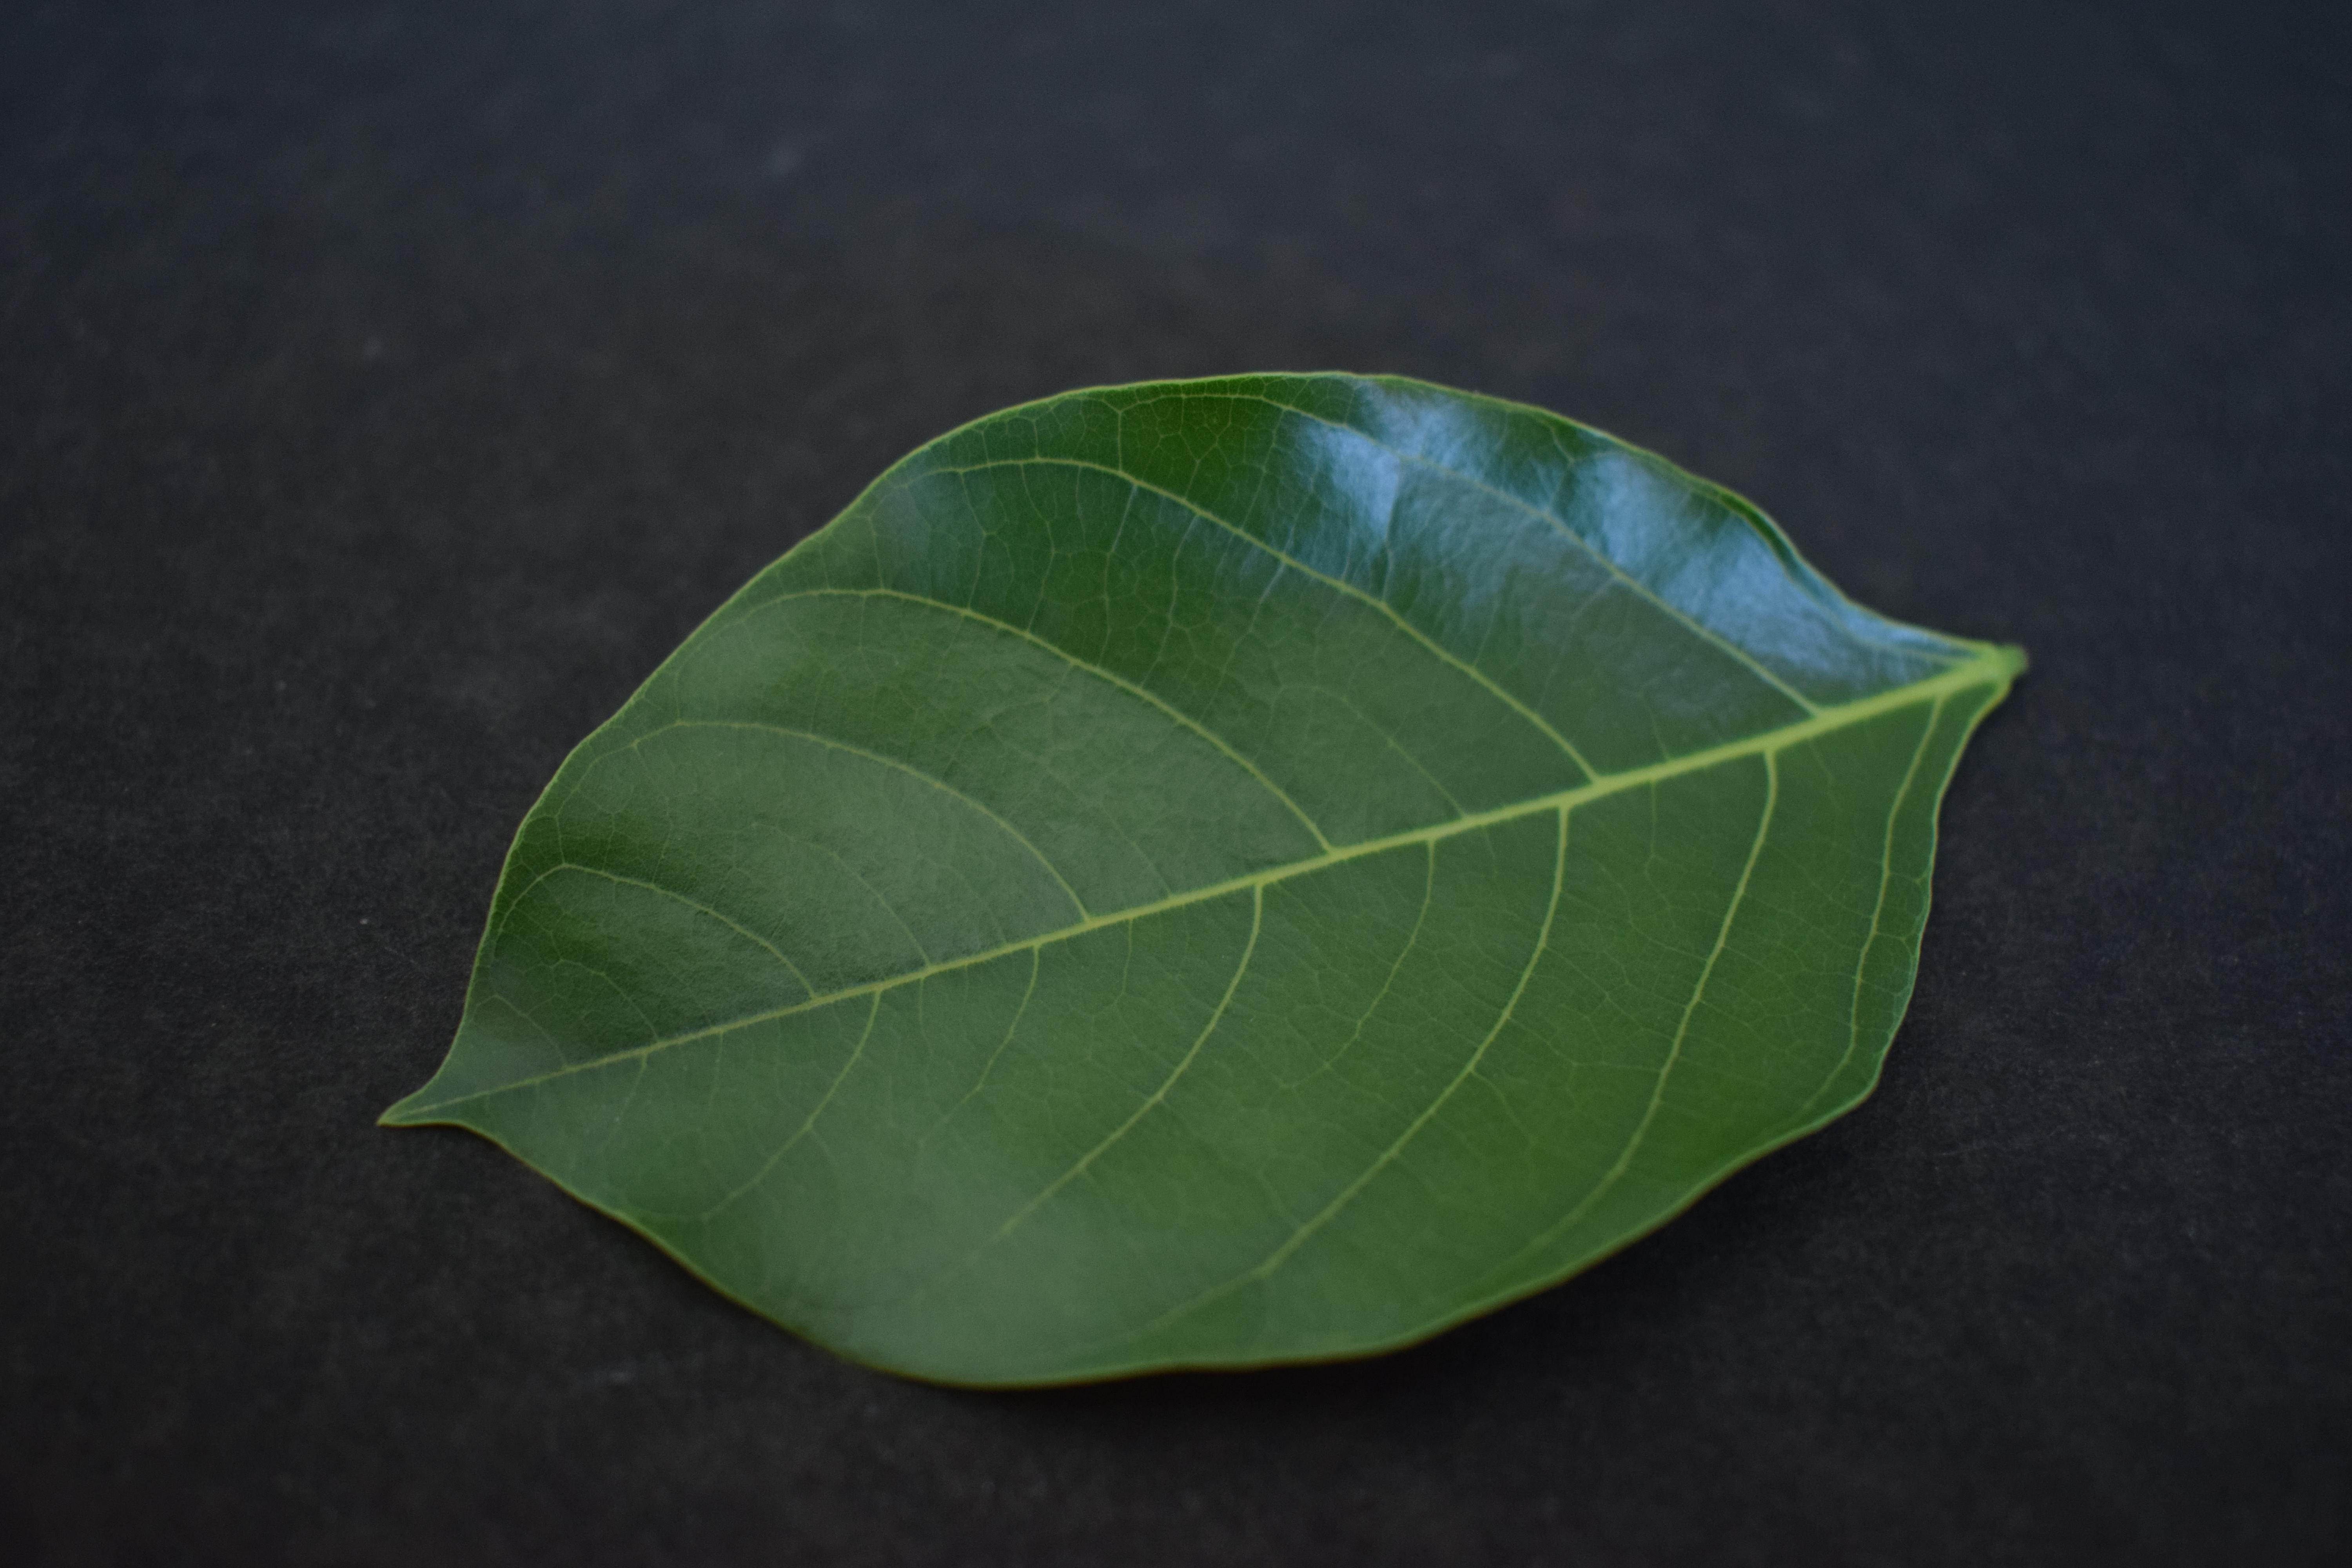
Plant species: Pongamia Pinnata